Laws of rugby union

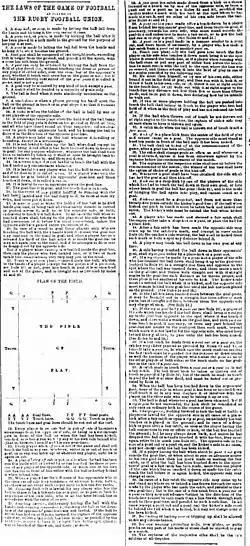
The "Laws of Football" by the Rugby Football Union, as they were published in a newspaper in 1871

The laws of Rugby Union are defined by World Rugby (originally the International Rugby Football Board, and later International Rugby Board) and dictate how the game should be played. They are enforced by a referee, generally with the help of two assistant referees.